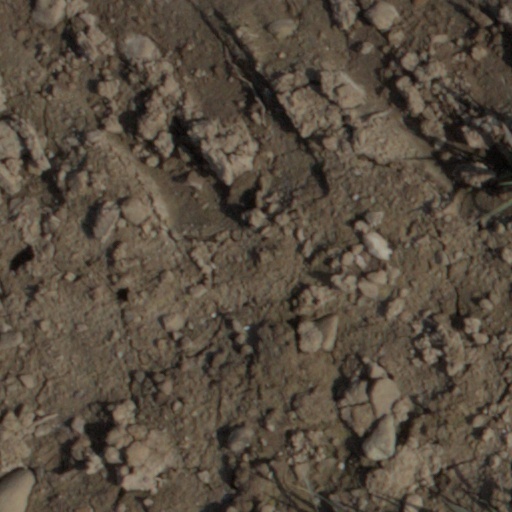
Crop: wheat